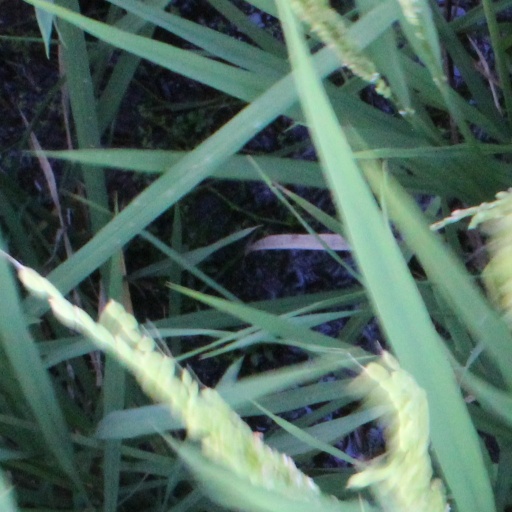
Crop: rice